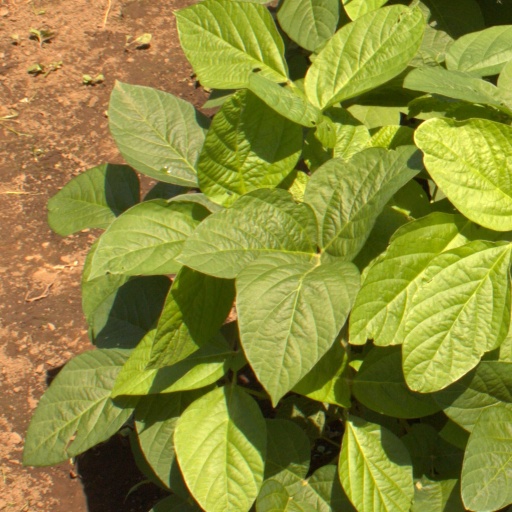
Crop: soybean